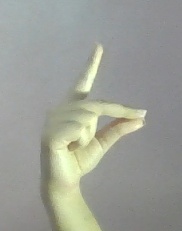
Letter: ta